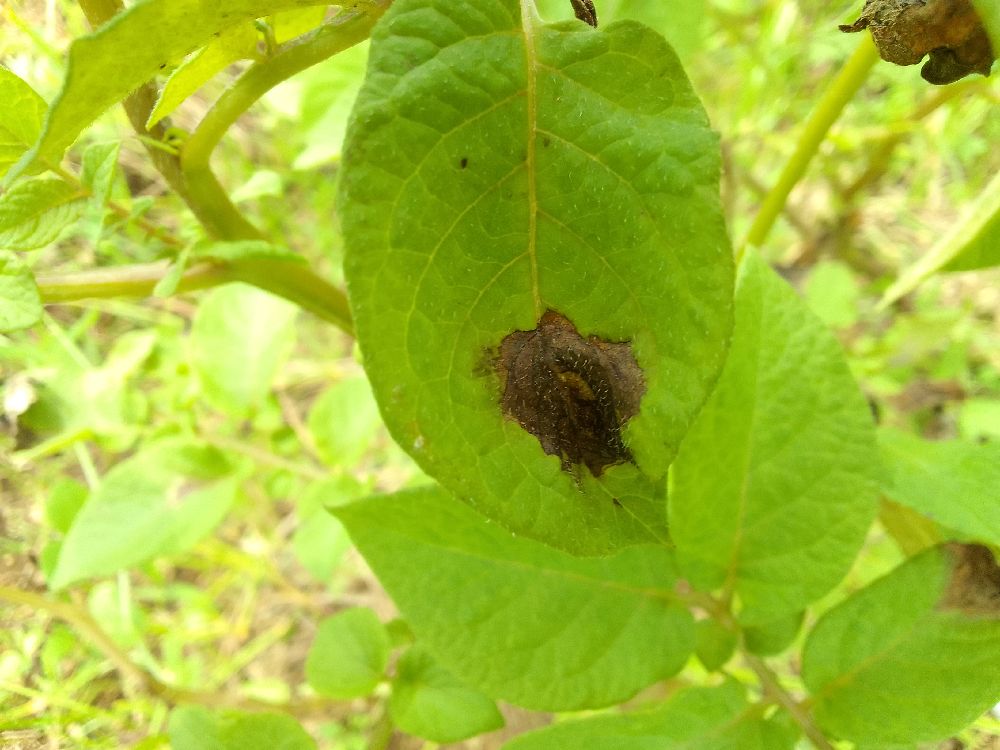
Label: Late blight